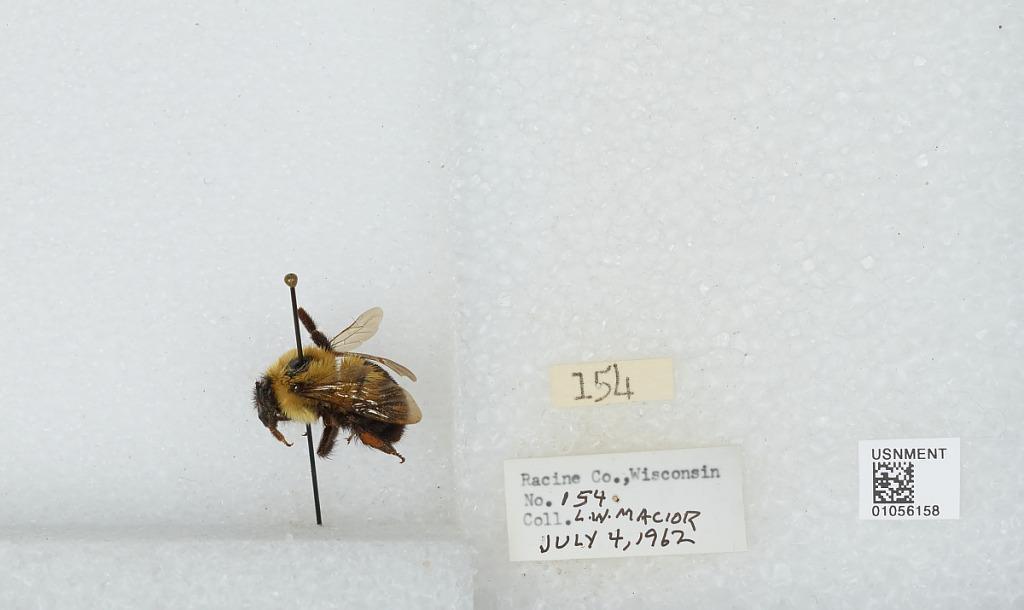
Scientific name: Bombus (Pyrobombus) bimaculatus Cresson
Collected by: L. Macior
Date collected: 1962-7-4
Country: United States
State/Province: Wisconsin
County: Racine
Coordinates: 42.78, -87.76